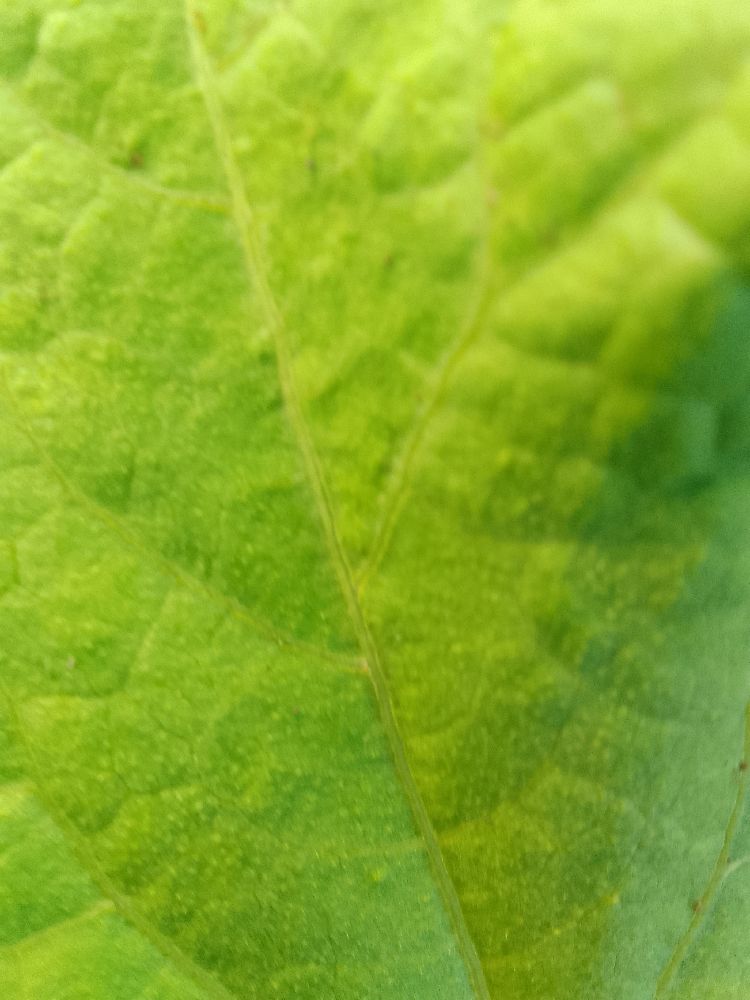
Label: healthy